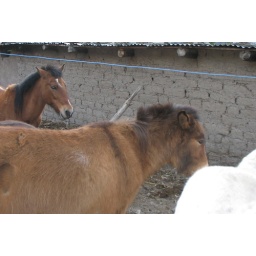
The local villages that lived in the mountains used horses and mules to transport supplies.